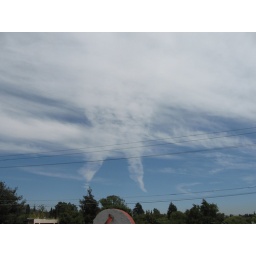
decided to pay us a visit today in Oakland w/ the spray. boy did it cloud up fast ! !